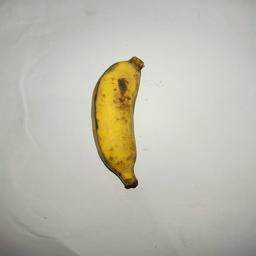
Ripeness: Ripe